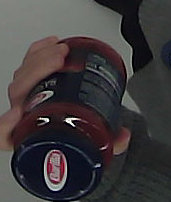
Product: barilla_pomodoro